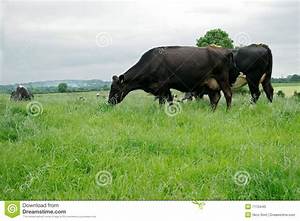
Label: cow